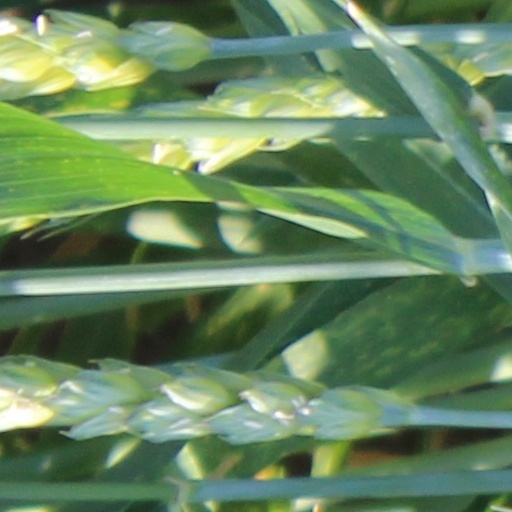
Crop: wheat